Insta360

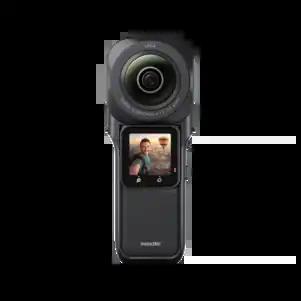

The 360-degree capture allows users to reframe their footage and find their best angles after filming, using AI or manual editing on the Insta360 mobile app or desktop software Insta360 Studio. It features the Invisible Selfie Stick effect, which automatically removes the Invisible Selfie Stick for third-person angles. The X4 also functions as a traditional wide-angle action cam with Single-Lens Mode, which films with just one of the lenses to shoot first-person POV shots up to 4K60fps.